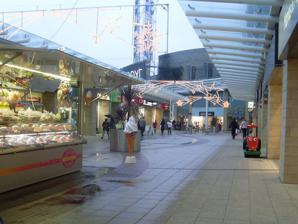
Building: Glasgow Fort
Country: United Kingdom
Year built: 2004
Shopping mall in Scotland, Garthamlock Glasgow Fort Shopping Centre Glasgow Fort in 2009 Location Glasgow , Scotland, Garthamlock Coordinates 55°52′16″N 4°08′12″W / 55.87122°N 4.1367°W / 55.87122; -4.1367 Address Glasgow Fort, Junction 10 M8 Opening date 2004 Developer Pillar Property plc and Capital & Regional plc Owner British Land Architect Cooper Cromar No. of stores and services 93 No. of anchor tenants 5 Total retail floor area 506,218 sq ft (47,029.2 m 2 ) Parking 2,600 spaces Website glasgowfort .com Glasgow Fort is a large out-of-town shopping and leisure park in Glasgow, Scotland, just off Junction 10 of the M8 motorway which runs to the south, surrounded by the residential areas of Provanhall , Garthamlock and Easterhouse . It was opened in 2004 built on land which had been part of Auchinlea Park (previously the site of two quarries) which still exists to its immediate east. Description The concept is unusual when compared to other local out-of-town shopping centres such as Braehead and Silverburn , in that it is uncovered and therefore the spaces between units are open to the elements, therefore technically categorising it as a retail park . The design of the area incorporates a "two-sided mall design" intended to recreate a traditional high street. The scheme opened in October 2004 with Phase 1 of the development providing 390,946 sq ft (36,320.1 m 2 ) of retail accommodation. There are currently over 100 retail units and two additional kiosks . Retail range in size from small single floor 570 sq ft (53 sq m) spaces to large multi-floor units that are over 22,000 sq ft (2,000 m 2 ) in size. There are approximately 2,500 car parking spaces for the park. In 2016, a new multi-storey car park opened with over 600 spaces in it. From 2012 to 2013, an extension to Glasgow Fort Shopping was under construction. It opened in October 2013, with hundreds of Glaswegians attending the grand opening. The extension included five new restaurants: Chiquito; Prezzo; Wagamama; TGI Friday's and Harvester , alongside an eight-screen Vue Cinema . Between 2014 and 2015, another large extension began. With various new restaurants, shops and a large Marks and Spencer , the extension opened in late 2015. Stores The centre from the air showing its horseshoe design and car parking in the middle, as well as Auchinlea Park and the Provanhall neighbourhood in the foreground (2015) Below are just a few of the many stores, as of May 2023: New Look TK Maxx Next JD Sports Argos Asda Living Vue Cinemas Smiggle Hobbycraft Quiz M&S Poundland Smyths Barrhead Travel Argos Subway Greggs There is also a Morrisons supermarket in the vicinity, completed about the same time (2005) and sited to the east of the main centre across Auchinlea Park towards Easterhouse, but this is not considered to officially be part of the Fort. There is also a McDonald's opened in 2021 located in the car park of Morrisons A New Parking Lot was opened to insure customers that their parking worries would be less of a stress Transport Buses and trains run regularly to Easterhouse railway station (2 miles away) from Glasgow City Centre, in addition to buses from the city to the complex, making Glasgow Fort easily accessible by public transport. First Bus: 38 38A 19 60A 60 46 Stagecoach: X19 References